David Gilly

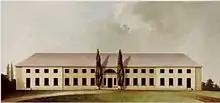
Schloss Paretz, draft of 1797

Gilly later founded a private architectural school in Berlin in 1793 and five years later was one of the co-founders of the Berliner Bauakademie (today the technical university). In these years, Gilly created some of his most beautiful works: in 1796 the country seat at Paretz in Potsdam for King Frederick William III, deliberately simple in design, according to the King's wishes, and two years later the Schloss Freienwalde for Queen Frederica. The most influential late Classicist architect of the time was Carl Gotthard Langhans, director of the royal building commission in Berlin. The younger David Gilly overtook him in terms of modernity, but did not outlive him.